International System of Units

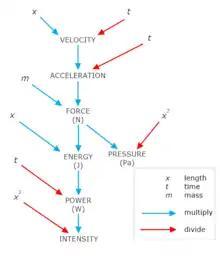
Arrangement of the principal measurements in physics based on the mathematical manipulation of length, time, and mass

Derived units apply to some derived quantities, which may by definition be expressed in terms of base quantities, and thus are not independent; for example, electrical conductance is the inverse of electrical resistance, with the consequence that the siemens is the inverse of the ohm, and similarly, the ohm and siemens can be replaced with a ratio of an ampere and a volt, because those quantities bear a defined relationship to each other. Other useful derived quantities can be specified in terms of the SI base and derived units that have no named units in the SI, such as acceleration, which has the SI unit m/s.